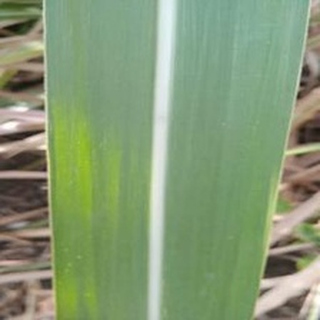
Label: healthy_sugarcane